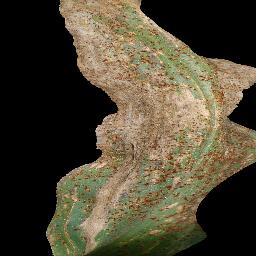
Label: Corn___Common_rust